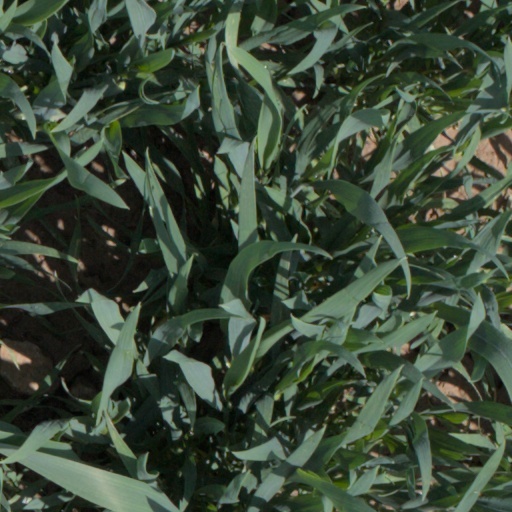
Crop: wheat